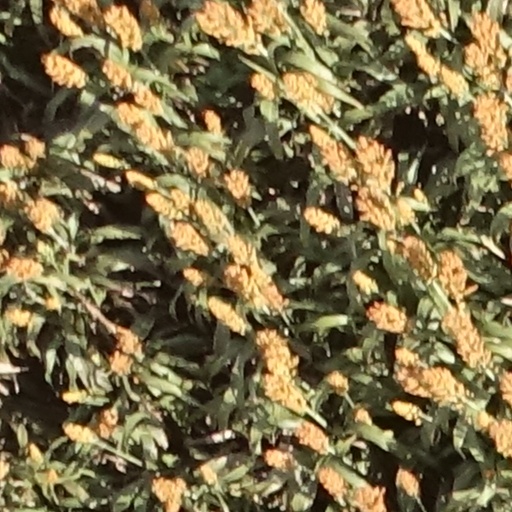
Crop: sorghum